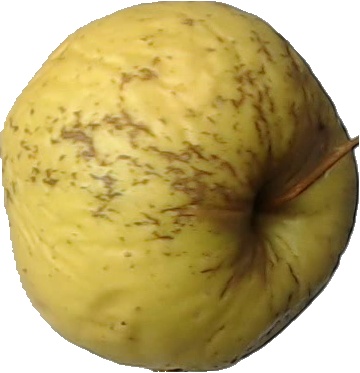
Label: apple_golden_1